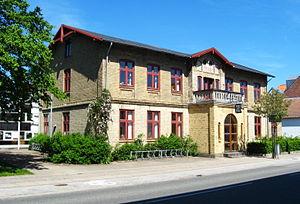
Dronninglund est une ville de la commune de Brønderslev dans le Jutland au Danemark.